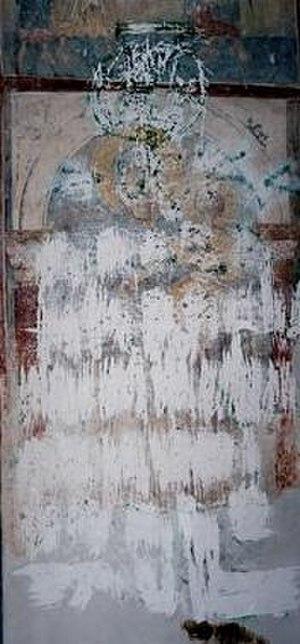
Le monastère Notre-Dame est un monastère orthodoxe situé près du village de Mateytché, dans la municipalité de Lipkovo, en Macédoine du Nord. Il se trouve dans le massif montagneux de la Skopska Crna Gora. Il est surtout connu pour son église du XIVᵉ recouverte de fresques. L'ensemble a été gravement endommagé lors du conflit de 2001 en Macédoine.